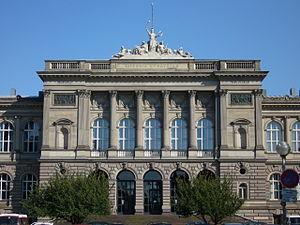
Le palais universitaire de Strasbourg, familièrement appelé « palais u », est un bâtiment de style néo-Renaissance, construit entre 1879 et 1884 sous la direction de l'architecte Otto Warth et inauguré par l'empereur Guillaume Iᵉʳ de Prusse en 1884.
L'Institut d’études politiques de Strasbourg, également dénommé « Sciences Po Strasbourg », est une grande école publique membre du Réseau Sciences Po. Créé par l'ordonnance n°45-2283 du 9 octobre 1945, dans la foulée de l’École nationale d'administration, Sciences Po Strasbourg est le plus ancien Institut d’Etudes Politiques de région.
Otto Warth, né le 21 novembre 1845 à Limbach et décédé le 5 novembre 1918 à Karlsruhe, est un architecte allemand qui fut aussi professeur d'architecture à la Grande École technique de Karlsruhe, où Hermann Billing fut l'un de ses élèves.